Kendrys Morales

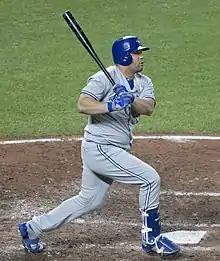
Morales with the Toronto Blue Jays in 2017

Morales enjoyed a breakout year in his first full season. He hit 34 home runs and slugged .569, ranking second in the AL, behind eventual AL MVP Joe Mauer.